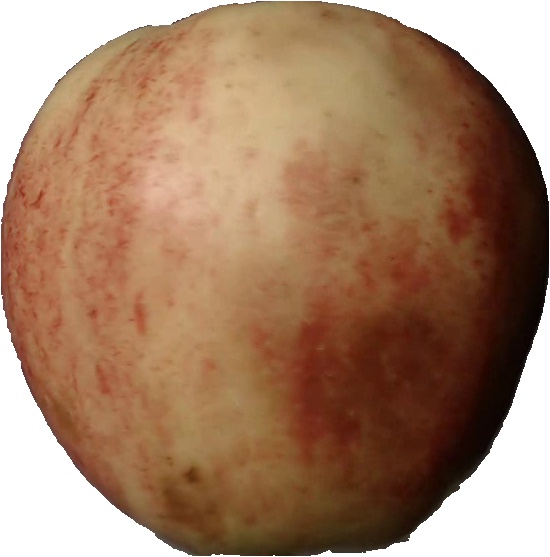
Label: apple_red_3